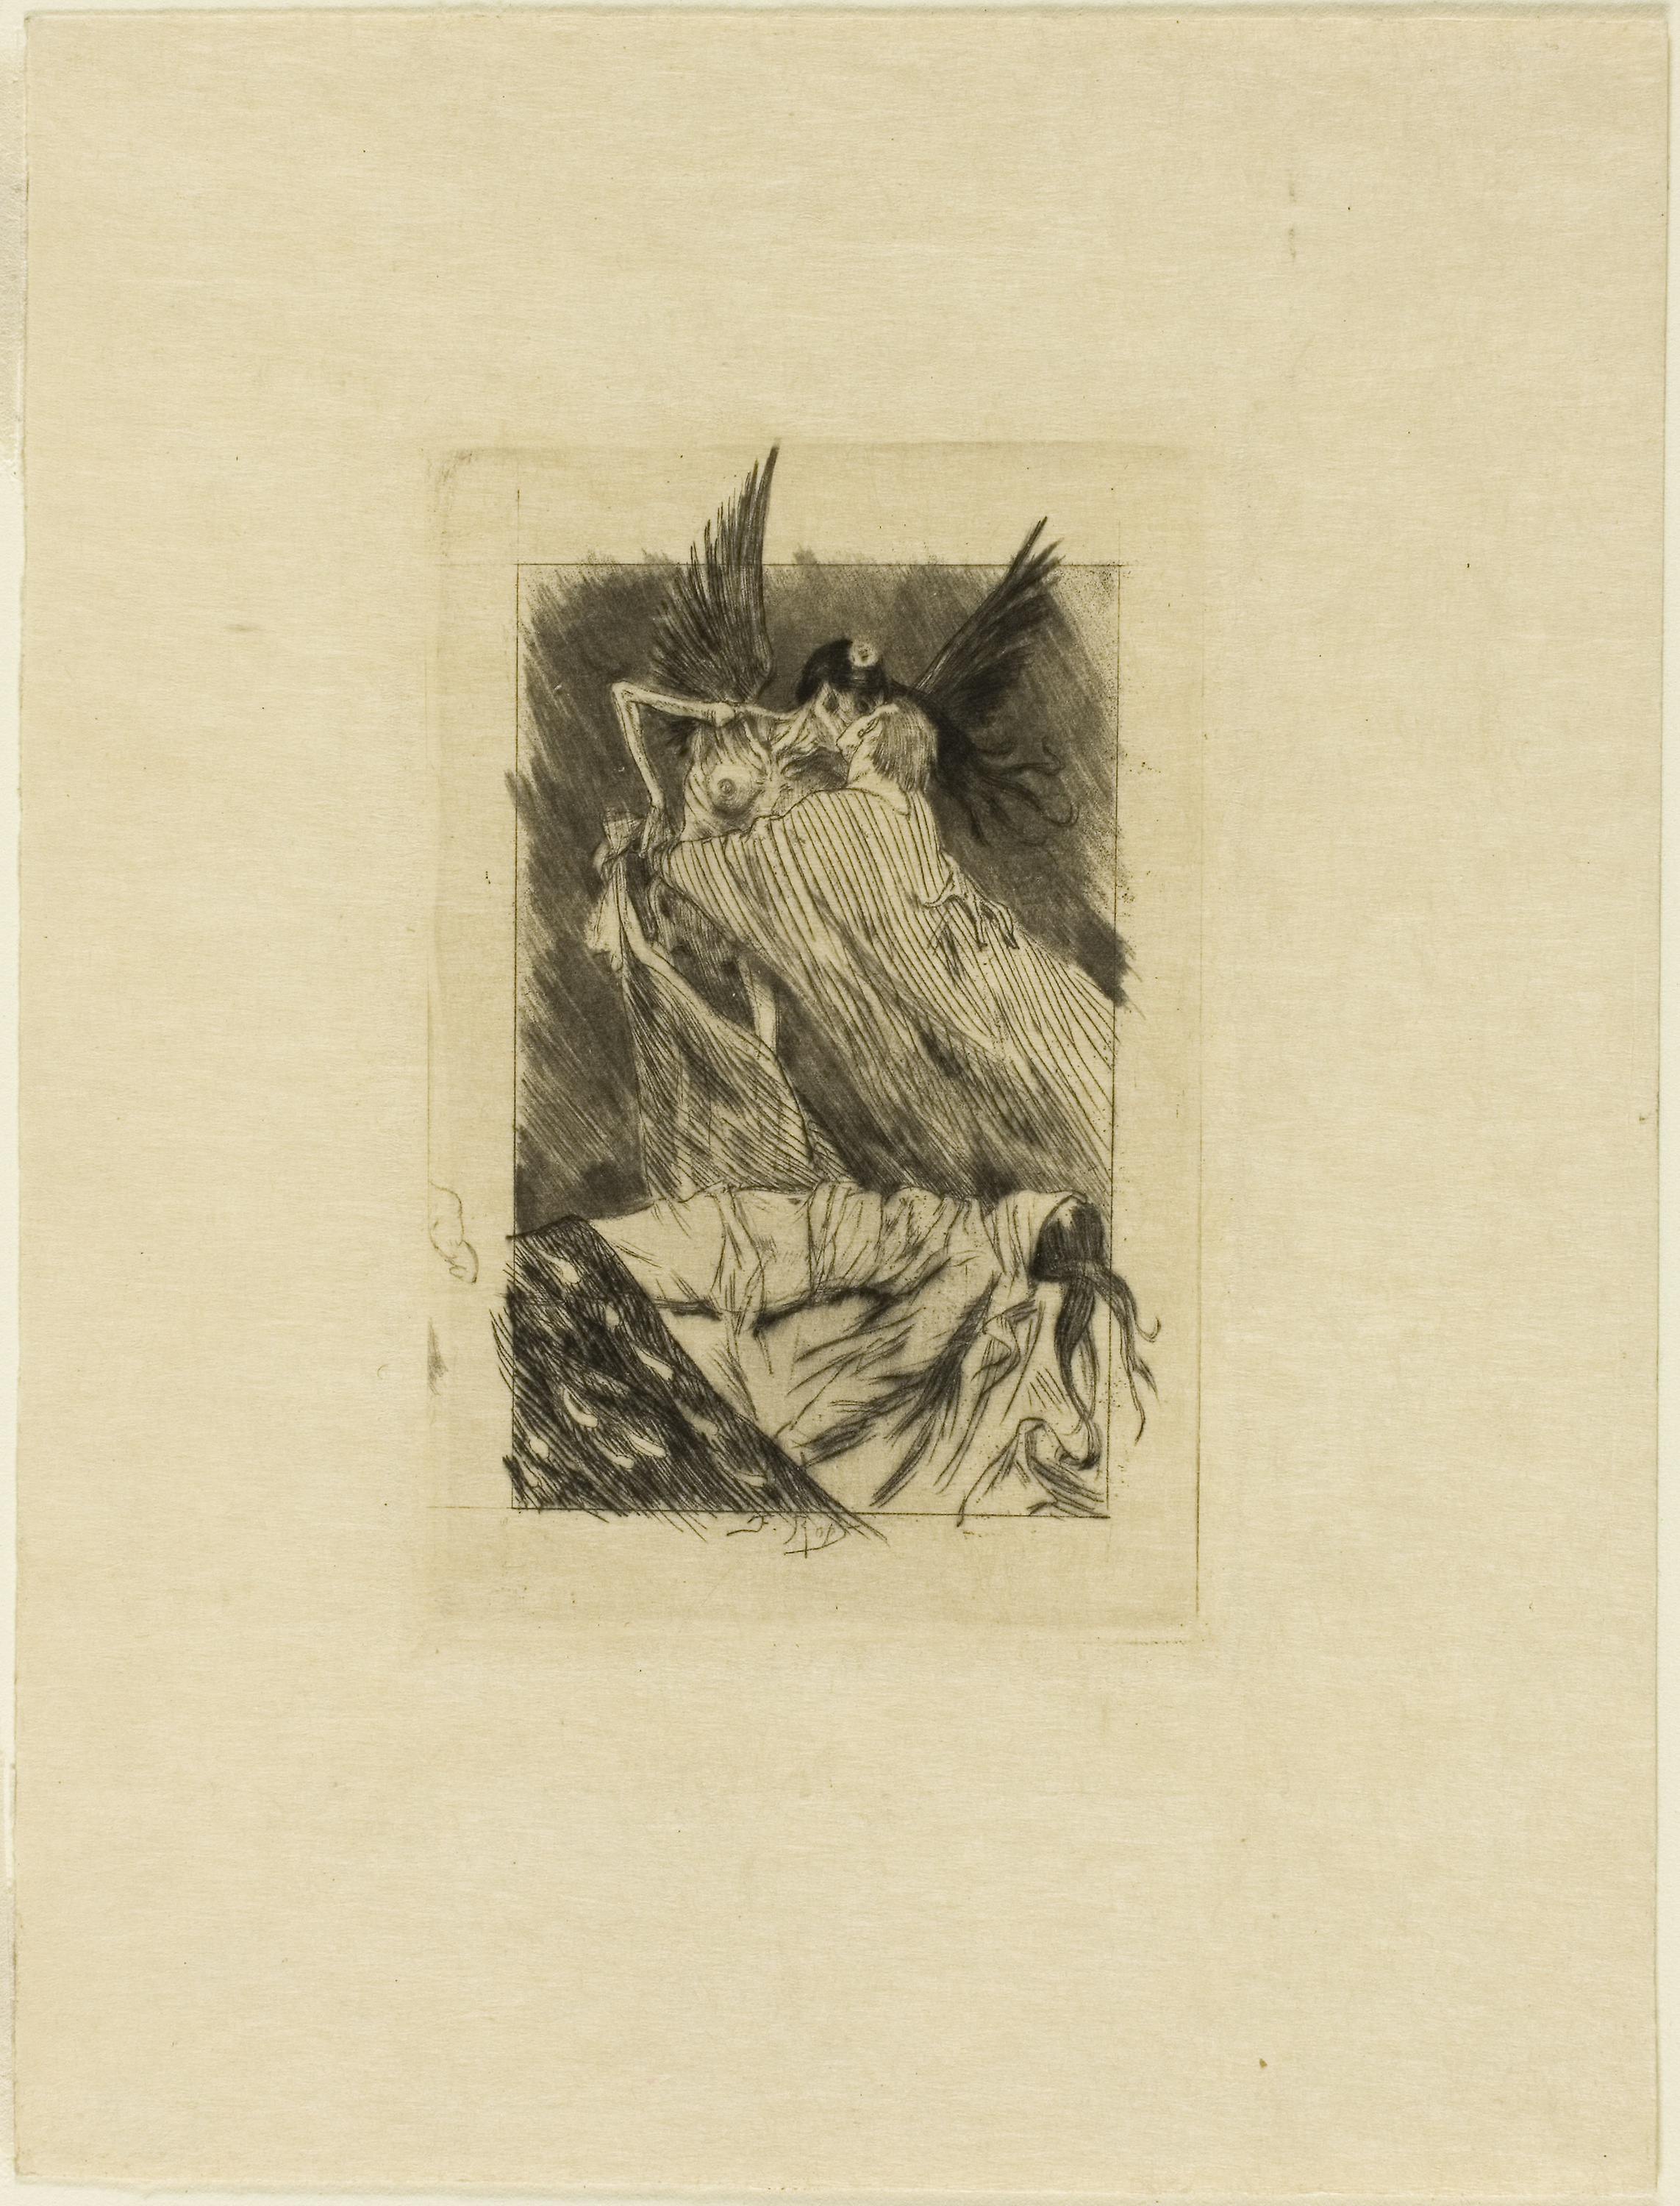
fauna, art, drawing, illustration, artwork, paper, visual arts, printmaking, sketch, font